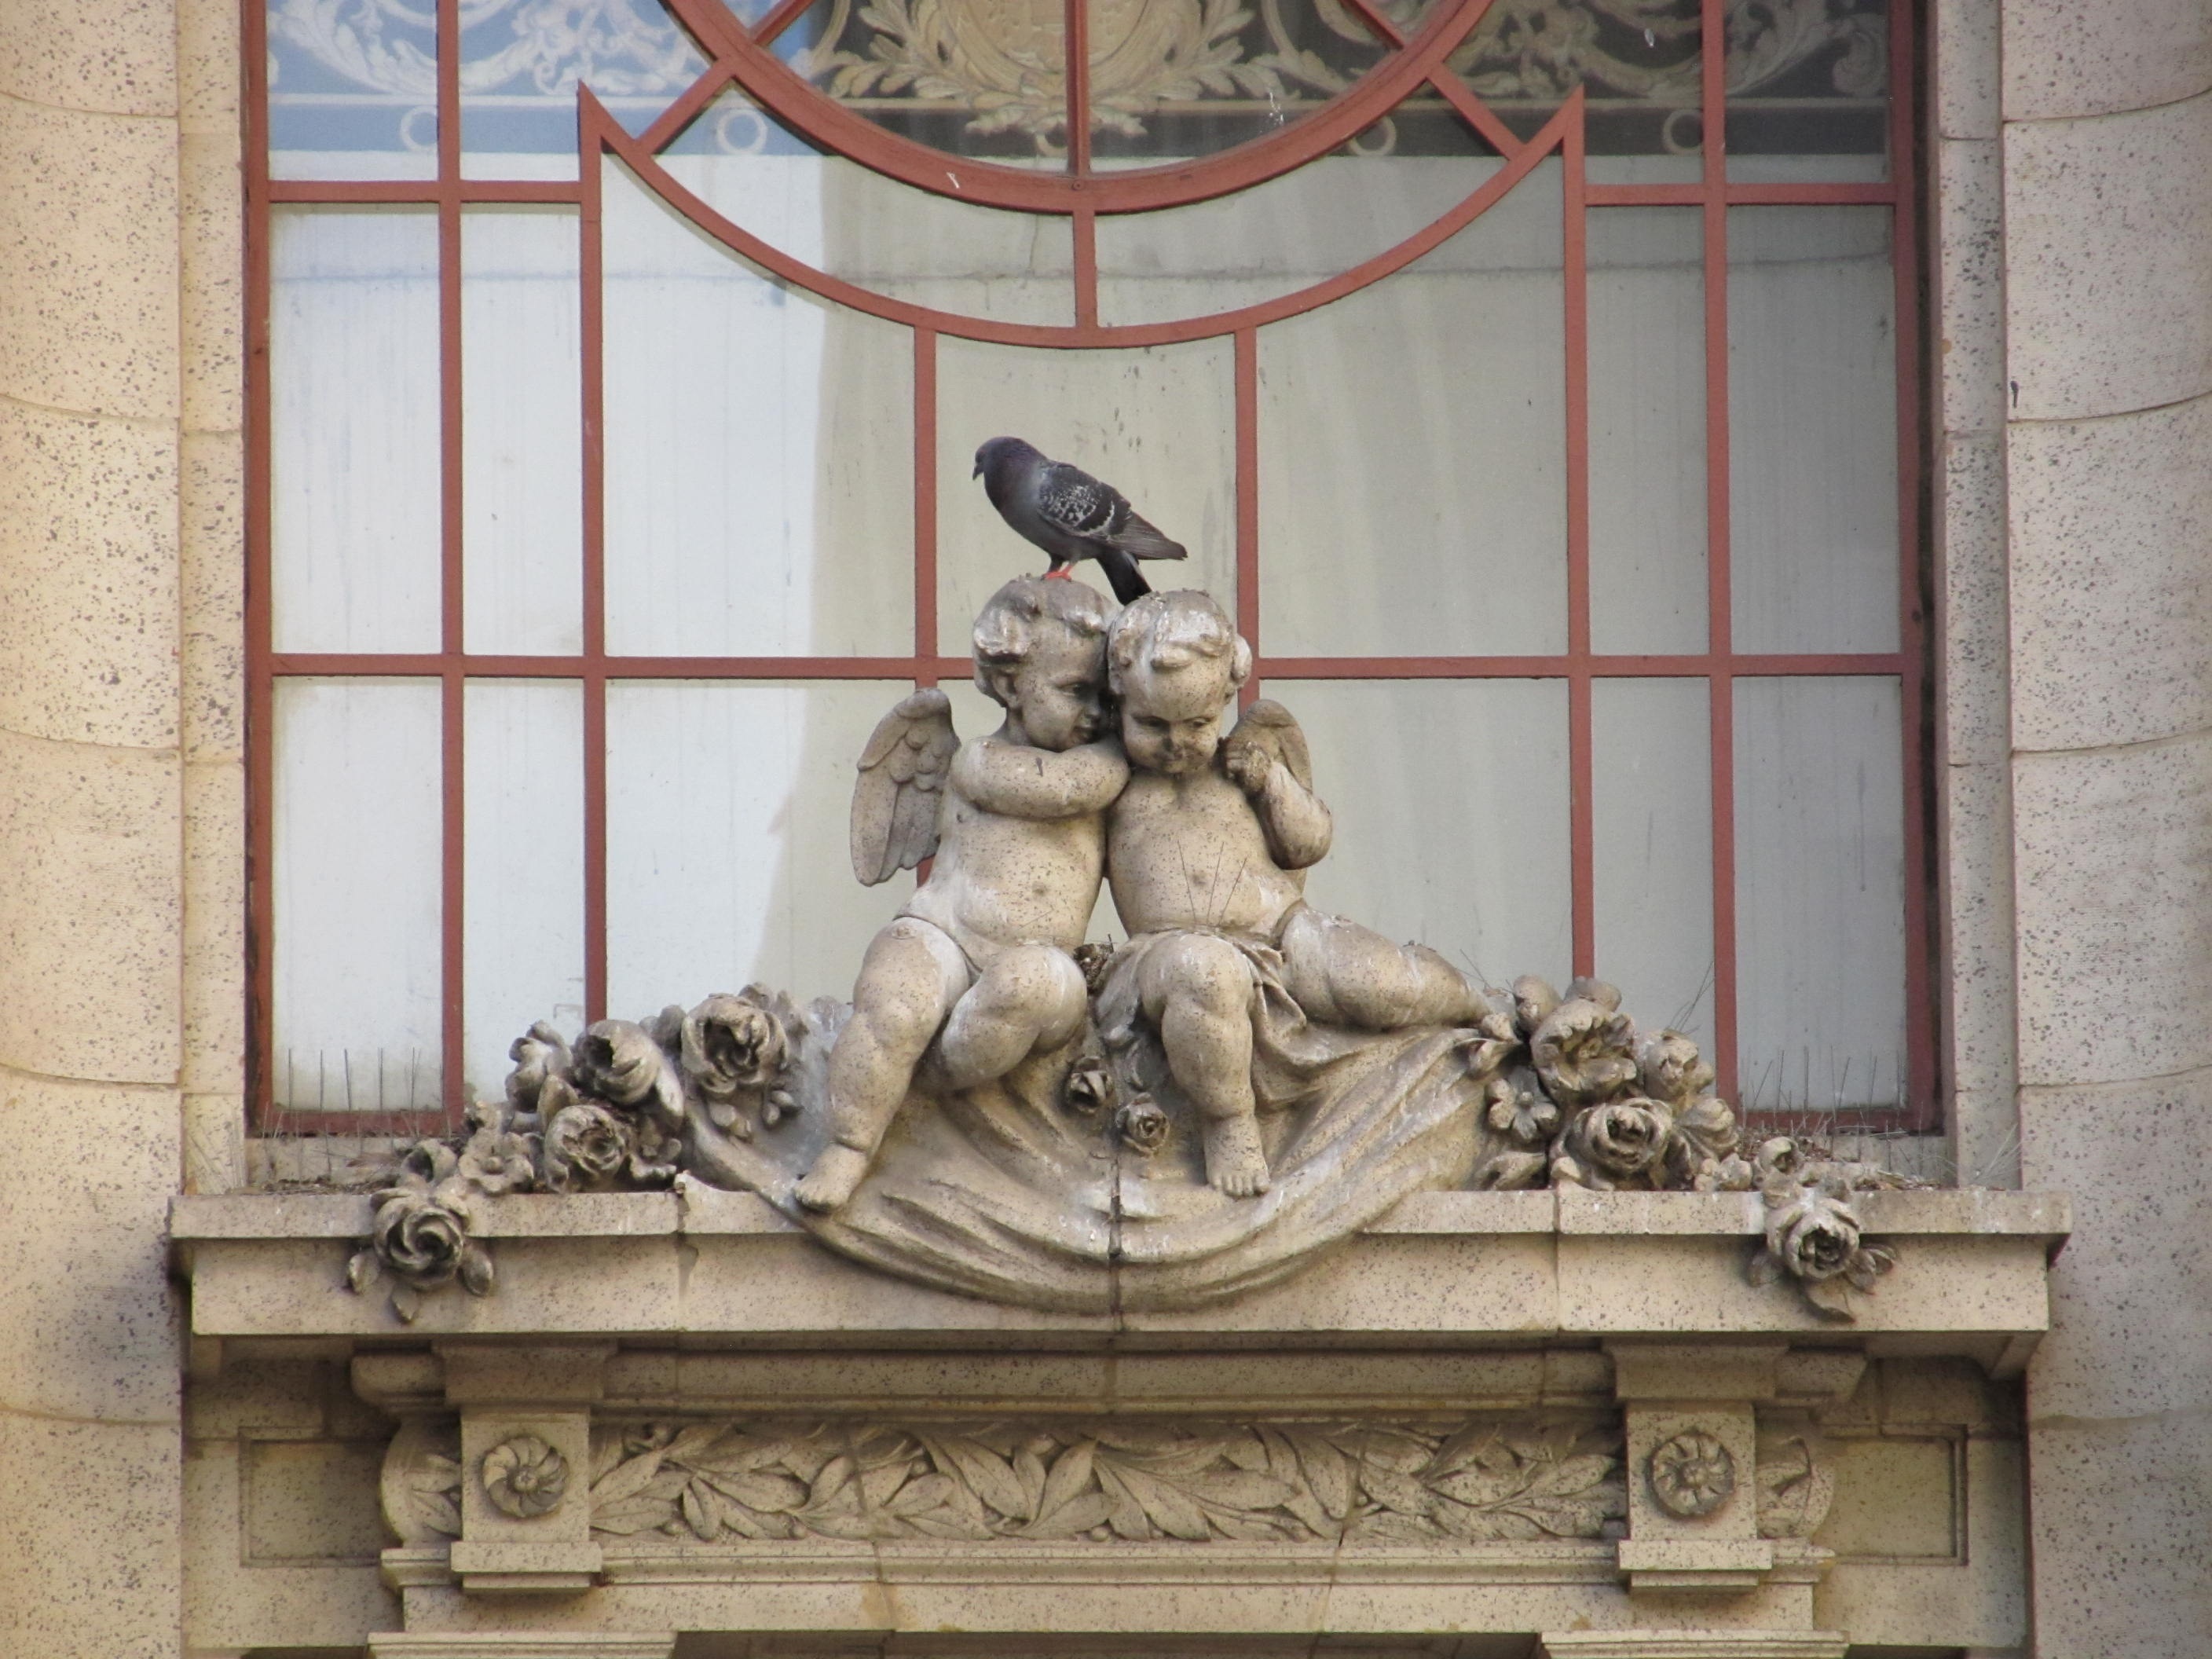
bird, monument, downtown, statue, love, romance, romantic, facade, sculpture, art, pigeon, temple, hotel, sculptures, tourist attraction, carving, texas, dallas, valentine, ancient history, cupids, adolphus